RBMK

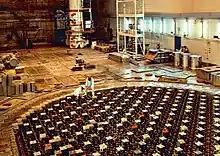
Reactor hall of the RBMK-1500 at Ignalina Nuclear Power Plant, Lithuania—the upper biological shield (UBS) lies several meters below the floor of the reactor hall. There are no channel covers on the fuel channels of the reactor; the control rod drives are below the colored covers.

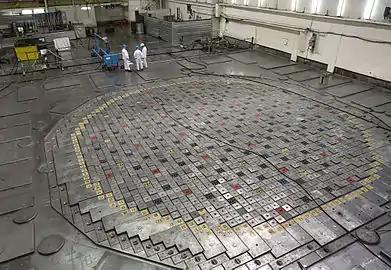
RBMK reactor with fuel channel covers

The top of the reactor is covered by the upper biological shield (UBS), also called "Schema E", or, after the explosion (of Chernobyl Reactor 4), "Elena". The UBS is a cylindrical disc of 3 m × 17 m in size and 2000 tons in weight. It is penetrated by standpipes for fuel and control channel assemblies. The top and bottom are covered with 4 cm thick steel plates, welded to be helium-tight, and additionally joined by structural supports. The space between the plates and pipes is filled with serpentinite, a rock containing significant amounts of bound water. The serpentinite provides the radiation shielding of the biological shield and was applied as a special concrete mixture. The disk is supported on 16 rollers, located on the upper side of the reinforced cylindrical water tank. The structure of the UBS supports the fuel and control channels, the floor above the reactor in the central hall, and the steam-water pipes.